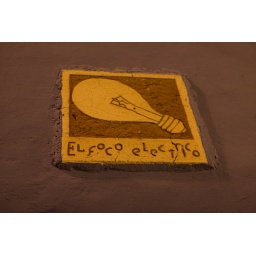
signage in Merida imitating the old-style street signs meant for people who couldn't read